Matthew Conrath

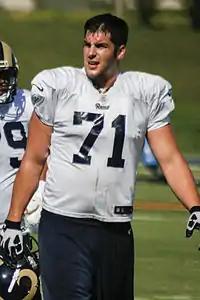
Conrath at Rams 2013 training camp

Matthew Conrath (born August 11, 1989) is a former American football defensive end. In 2012, he signed with the St. Louis Rams as an undrafted free agent. He played college football at Virginia.